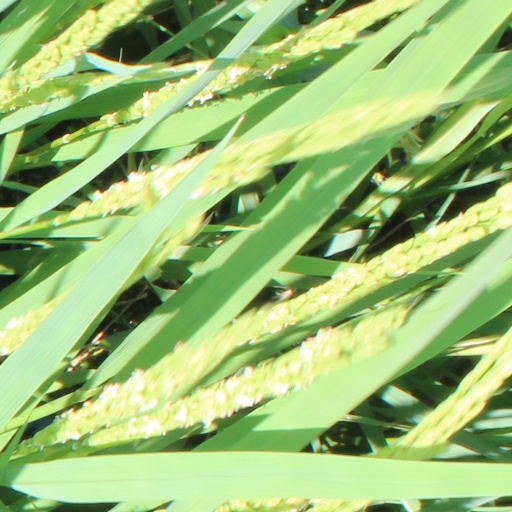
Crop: rice